Anakapalli

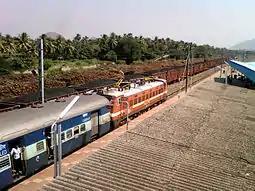
Anakapalli Railway station

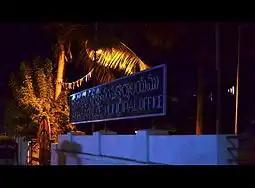
Anakapalli Municipal Office

Anakapalli is a suburb of Visakhapatnam city, located within the jurisdiction of the Greater Visakhapatnam Municipal Corporation. It contains India's second largest jaggery market.